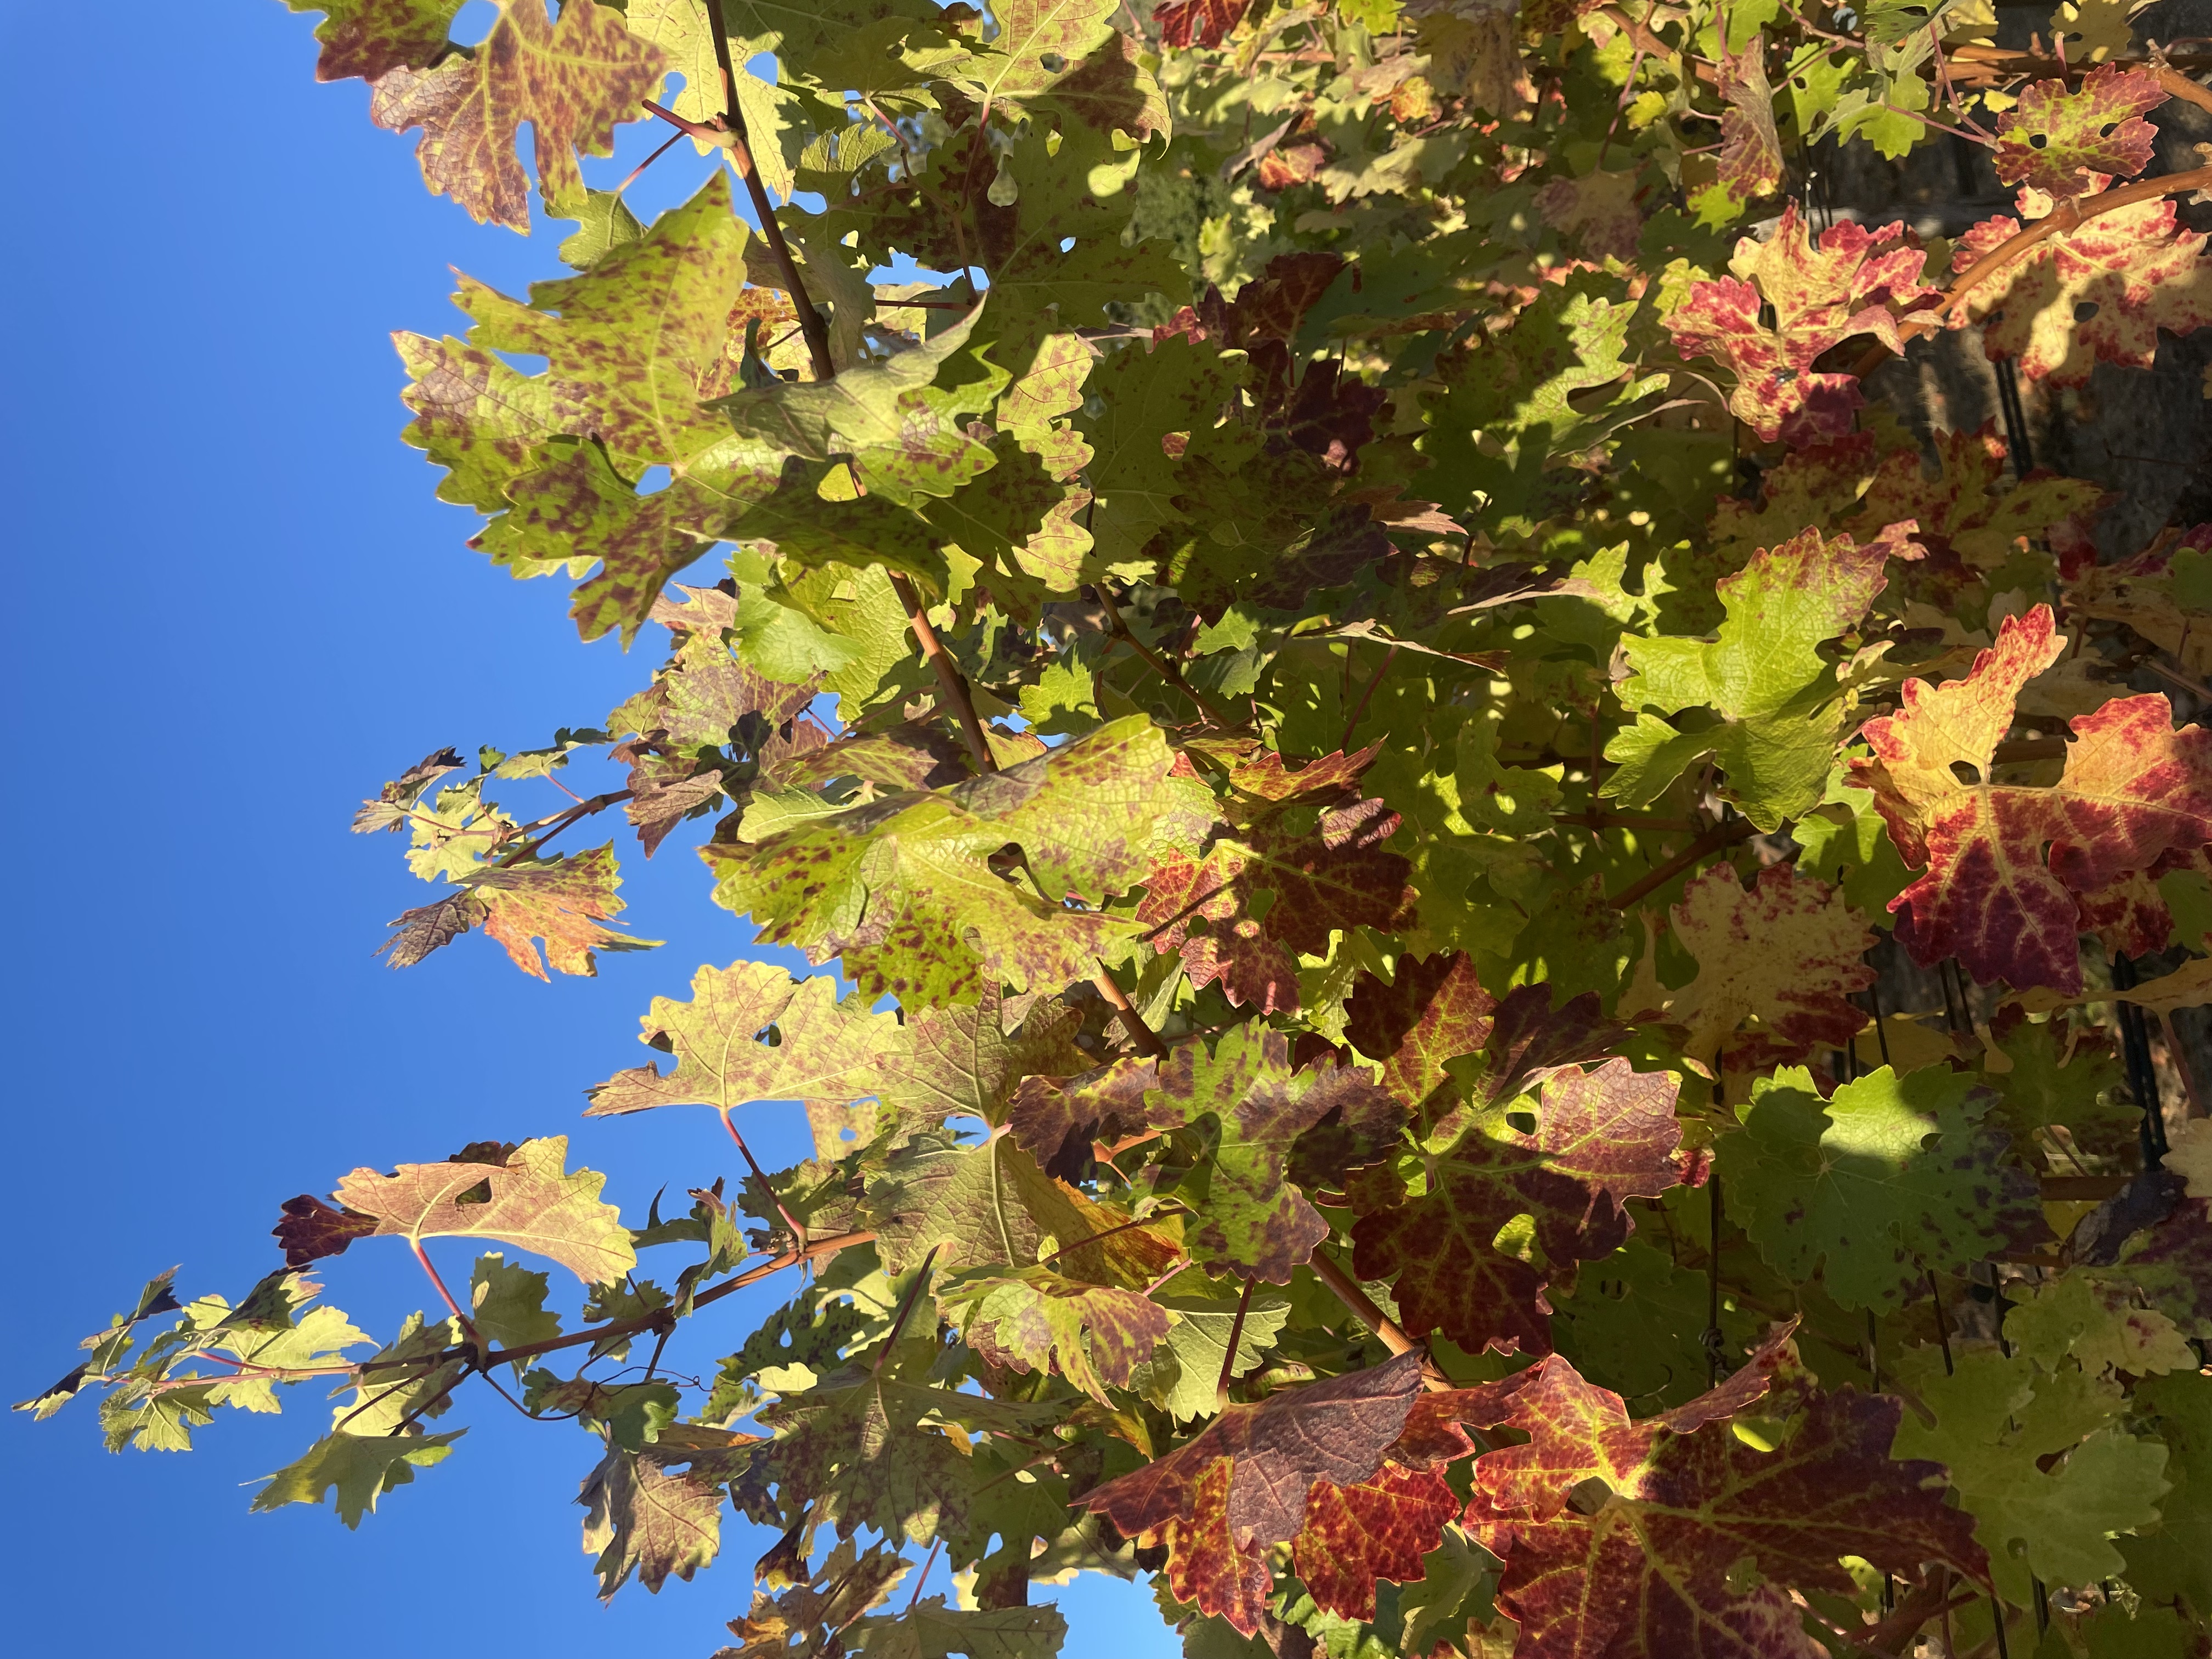
Label: Leafroll 3